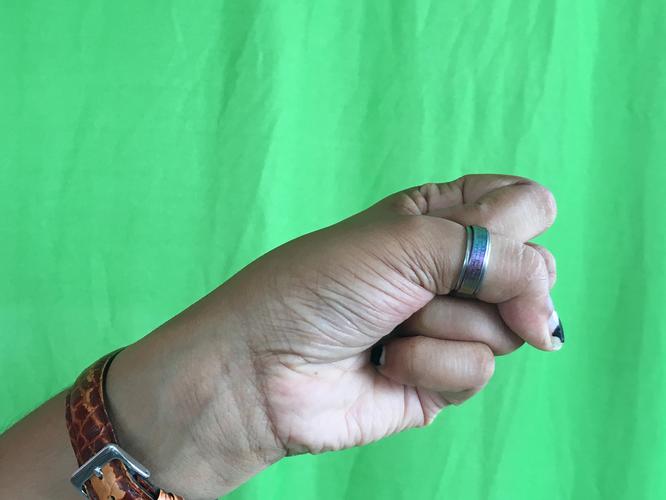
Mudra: Mushti
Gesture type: single_hand